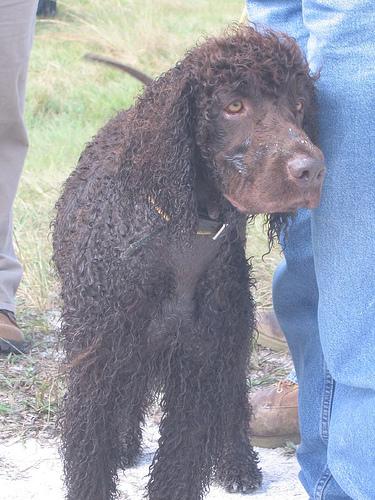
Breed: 219-n000066-Irish_water_spaniel